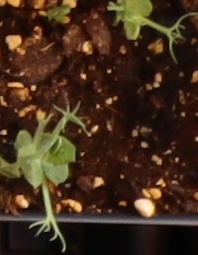
Label: Field Pea